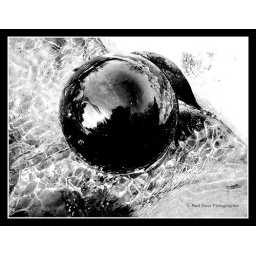
My crystal ball in the sunshine, while being bathed in clean, fresh, mountain river water.